Charlton Heston

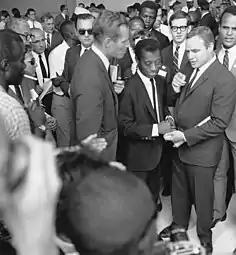
Charlton Heston (left) with James Baldwin, Marlon Brando, and Harry Belafonte at the Civil Rights March on Washington for Jobs and Freedom 1963: Sidney Poitier is in the background.

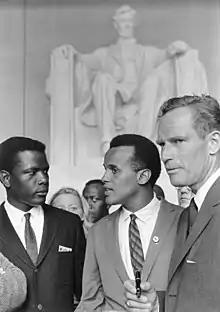
Heston at the 1963 Civil Rights March on Washington, D.C. with Sidney Poitier (left) and Harry Belafonte

Heston's political activism had four stages. In the first stage, 1955–1961, he endorsed liberal Democratic candidates for president and signed on to petitions for liberal political causes. From 1961 until 1972, the second stage, he continued to endorse Democratic candidates for president. Moving beyond Hollywood, he became nationally visible in 1963 in support of the Civil Rights Act of 1964. From 1965 until 1971, he served as the elected President of the Screen Actors Guild and clashed with his liberal rival Ed Asner. In 1968, he helped publicize gun control measures when he joined fellow Hollywood stars in support of the Gun Control Act of 1968.